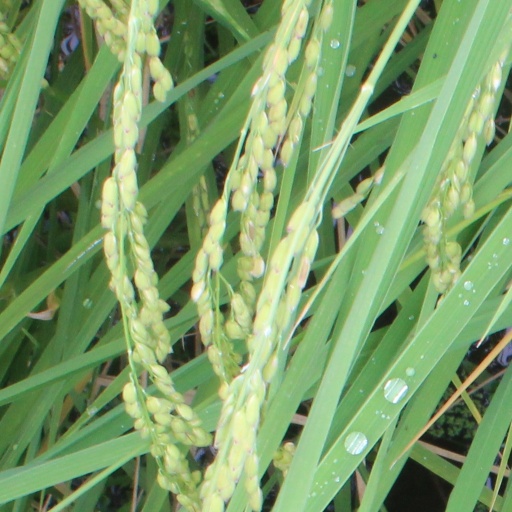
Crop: rice